Darashaw Nosherwan Wadia

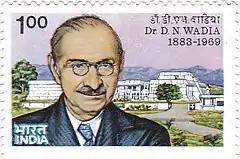
A 1984 Indian postage stamp showing Dr. D. N. Wadia and the Wadia Institute of Himalayan Geology, Dehradun in the background.

Darashaw Nosherwan Wadia FRS (23 October 1883 – 15 June 1969) was a pioneering geologist in India and among the first Indian scientists to work in the Geological Survey of India. He is remembered for his work on the stratigraphy of the Himalayas. He helped establish geological studies and investigations in India, specifically at the Institute of Himalayan Geology, which was renamed in 1976 after him as the Wadia Institute of Himalayan Geology. His textbook on the Geology of India, first published in 1919, continues to be in use.